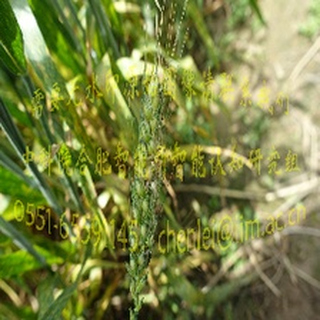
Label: wheat_fusarium_head_blight